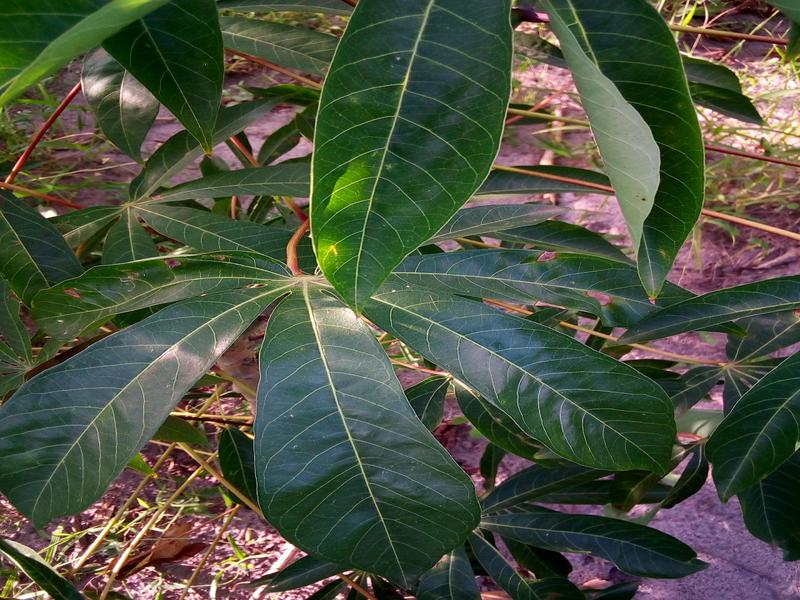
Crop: cassava
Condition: healthy